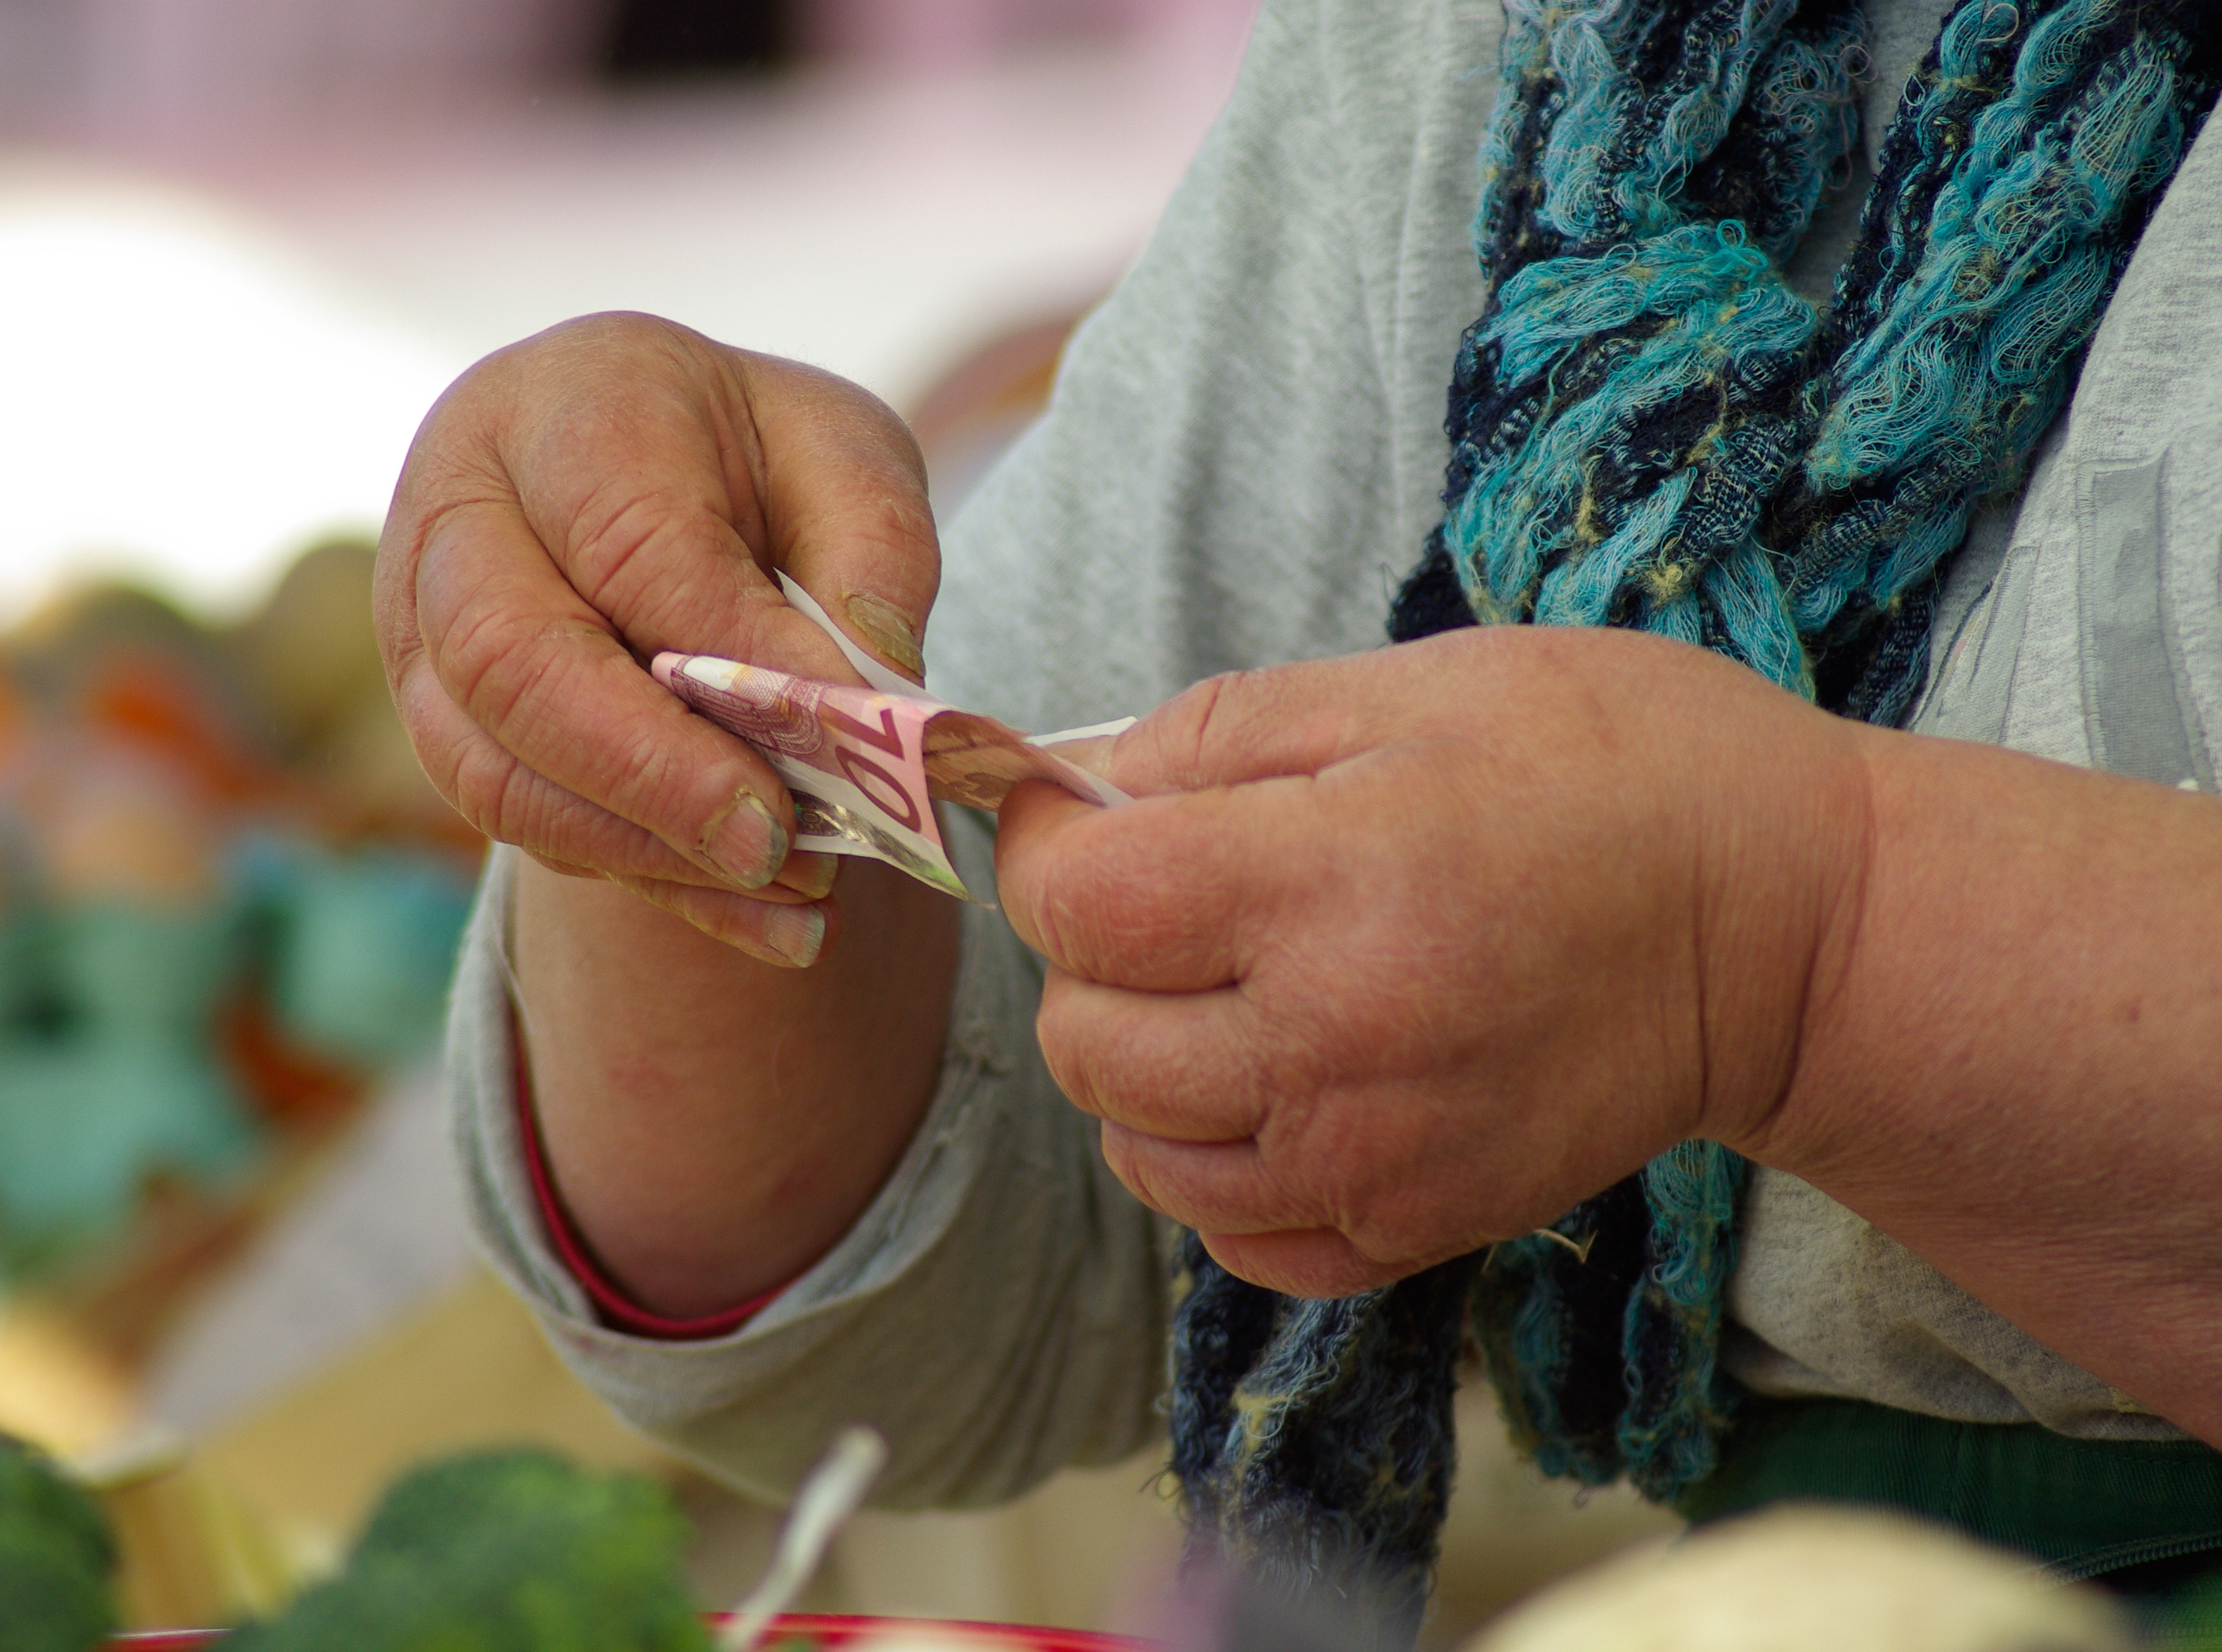
writing, hand, finger, color, money, child, market, close up, art, hands, trade, ticket, sense